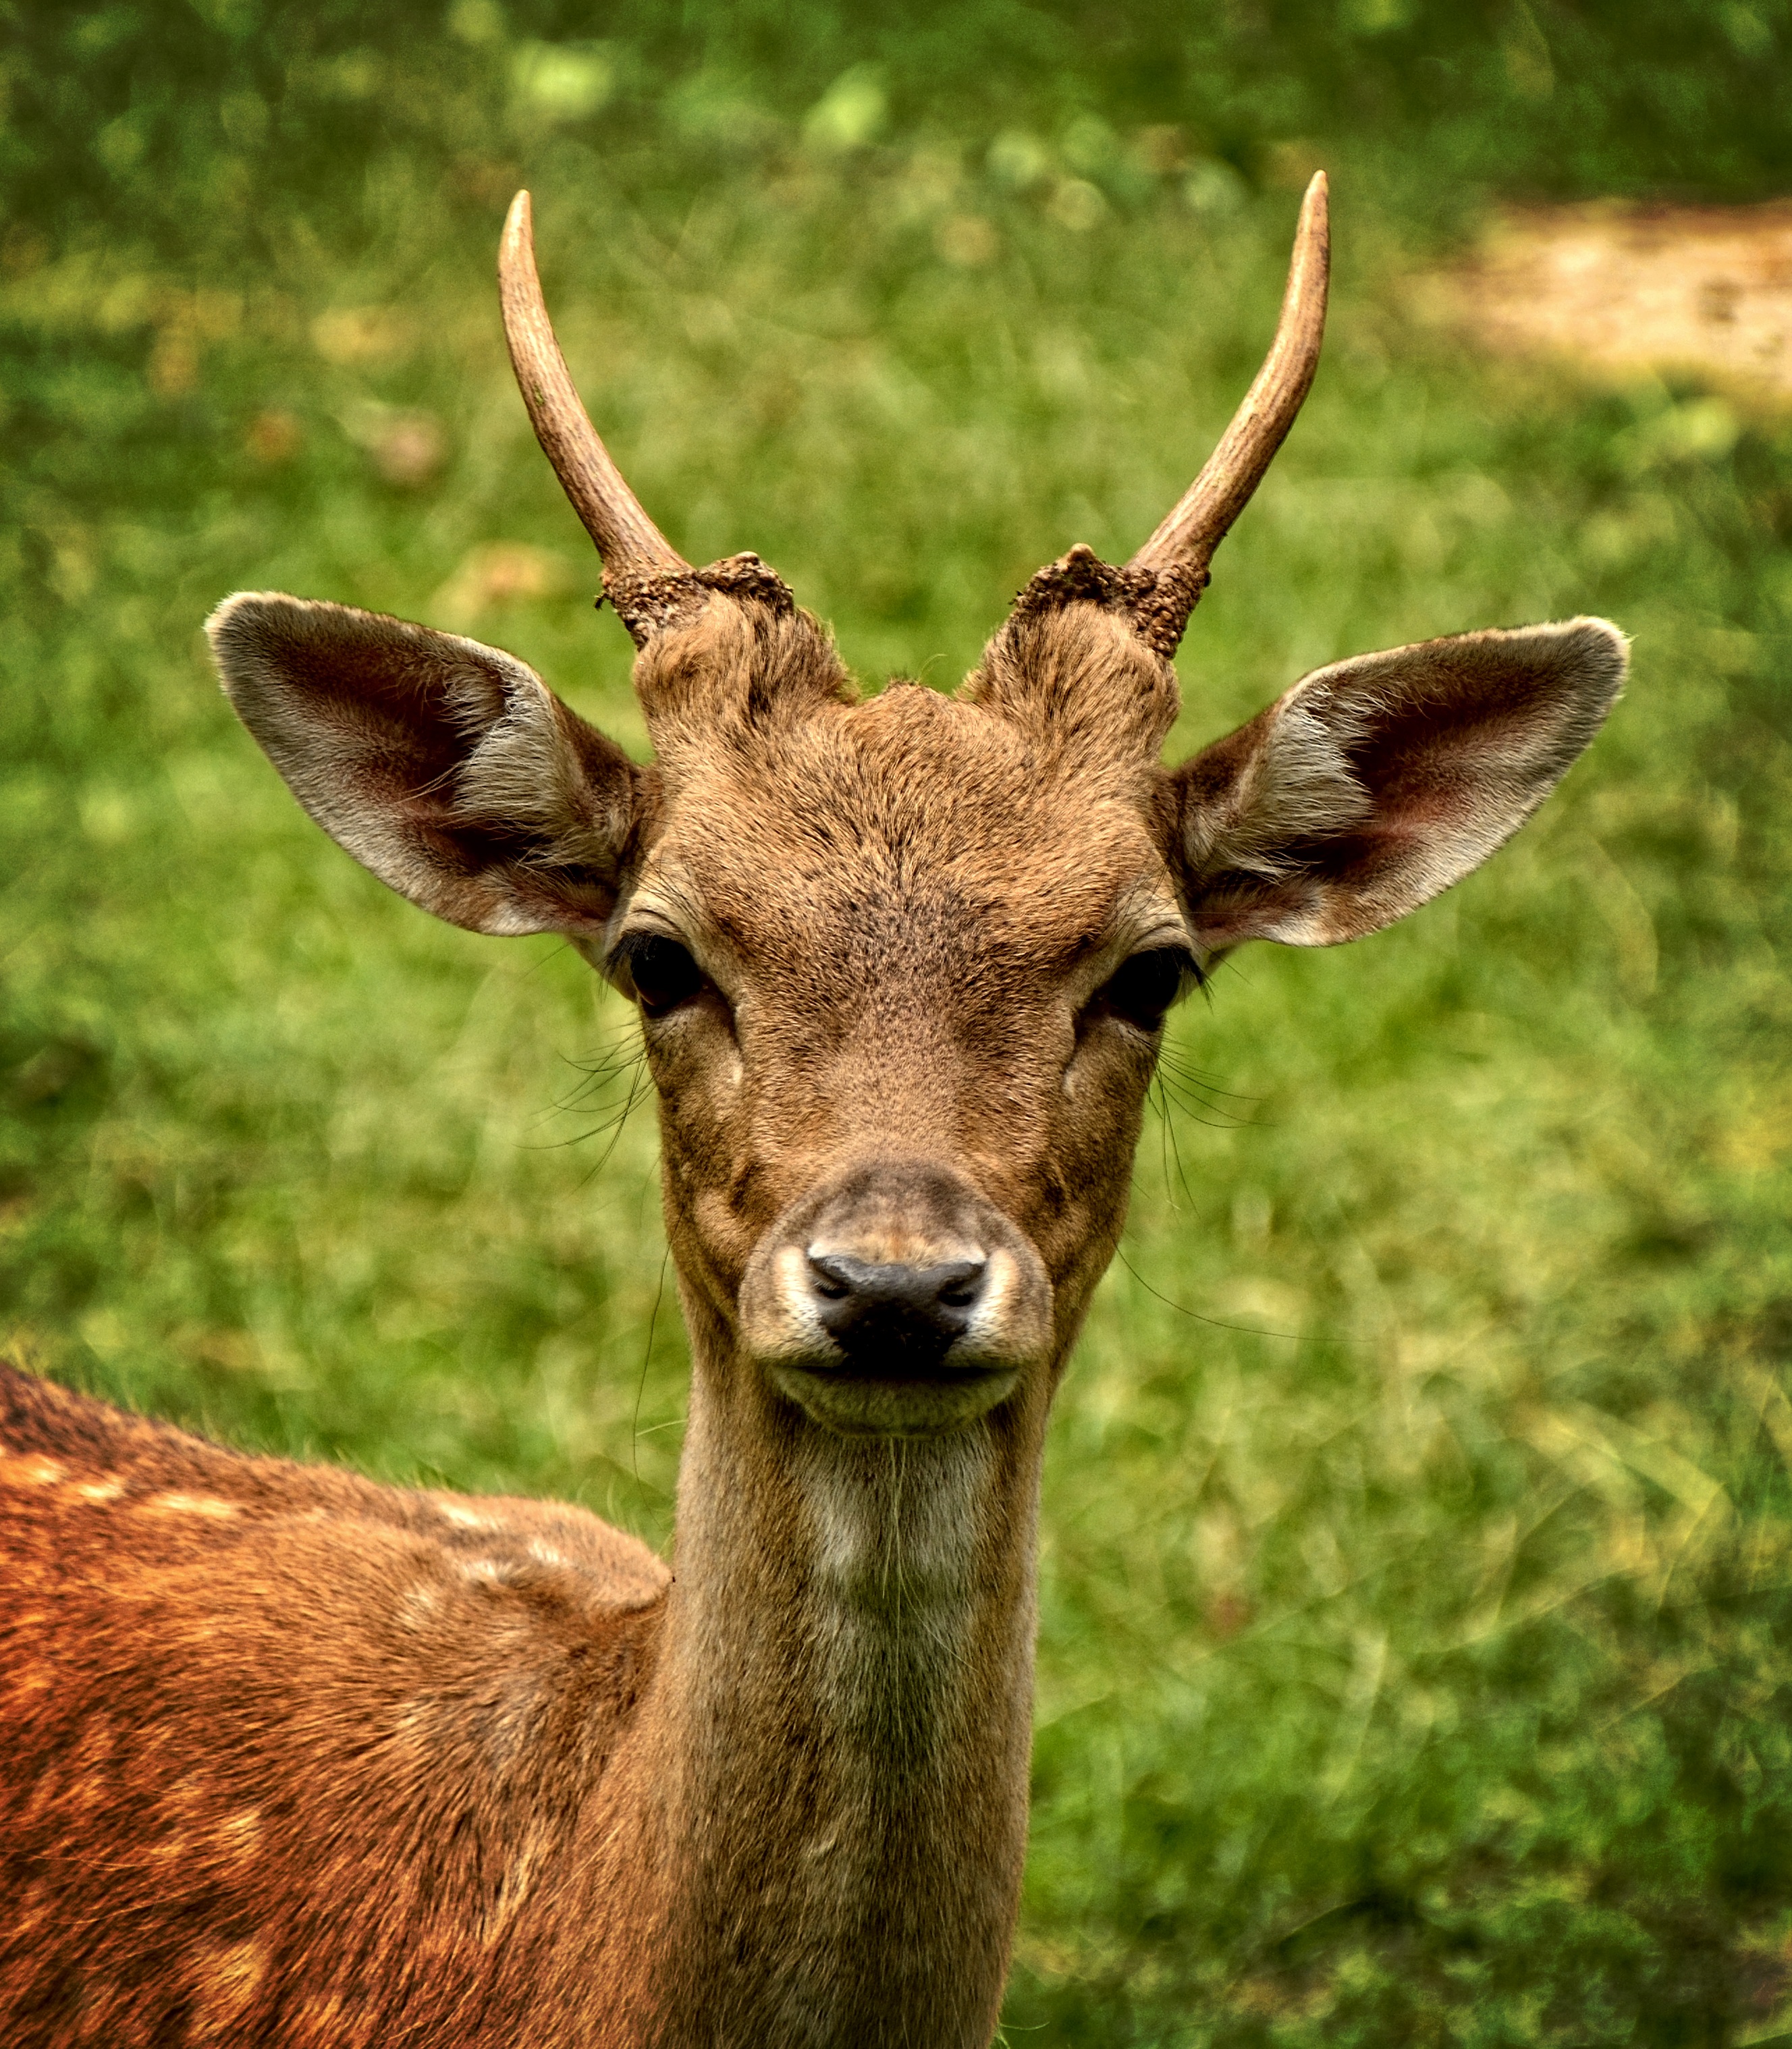
female, wildlife, deer, horn, livestock, mammal, fauna, wild animal, face, ears, head, vertebrate, ruminant, fallow deer, horned, dama dama, white tailed deer, damtier